Economy of the Ethiopian Empire

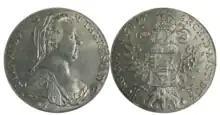
By 1890, the Maria Theresa thaler was used as the national currency of Ethiopia.

The economic structure of the Ethiopian Empire was modernized under the reign of Emperor Menelik II, whose power flourished as "Negus" of Shewa. Several changes occurred, including the introduction of Maria Theresa thalers from Austria in the early twentieth century, the use of Harar currency following the Abyssinian annexation of the Emirate of Harar in 1887, and the minting of coins by the emperor in the 1890s, replacing the barter system. However, resistance emerged from the central and southern provinces.